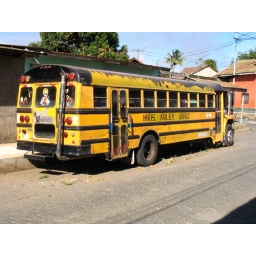
A bus which has stood so long it has grass growing under it